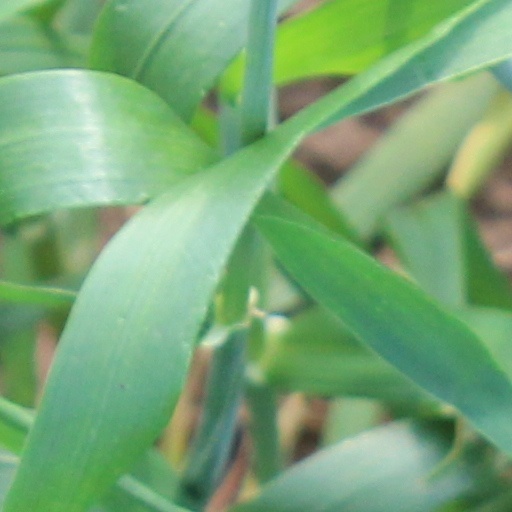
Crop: wheat